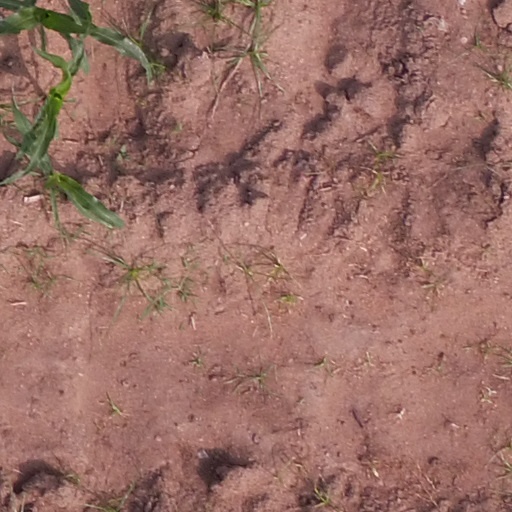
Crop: maize; corn